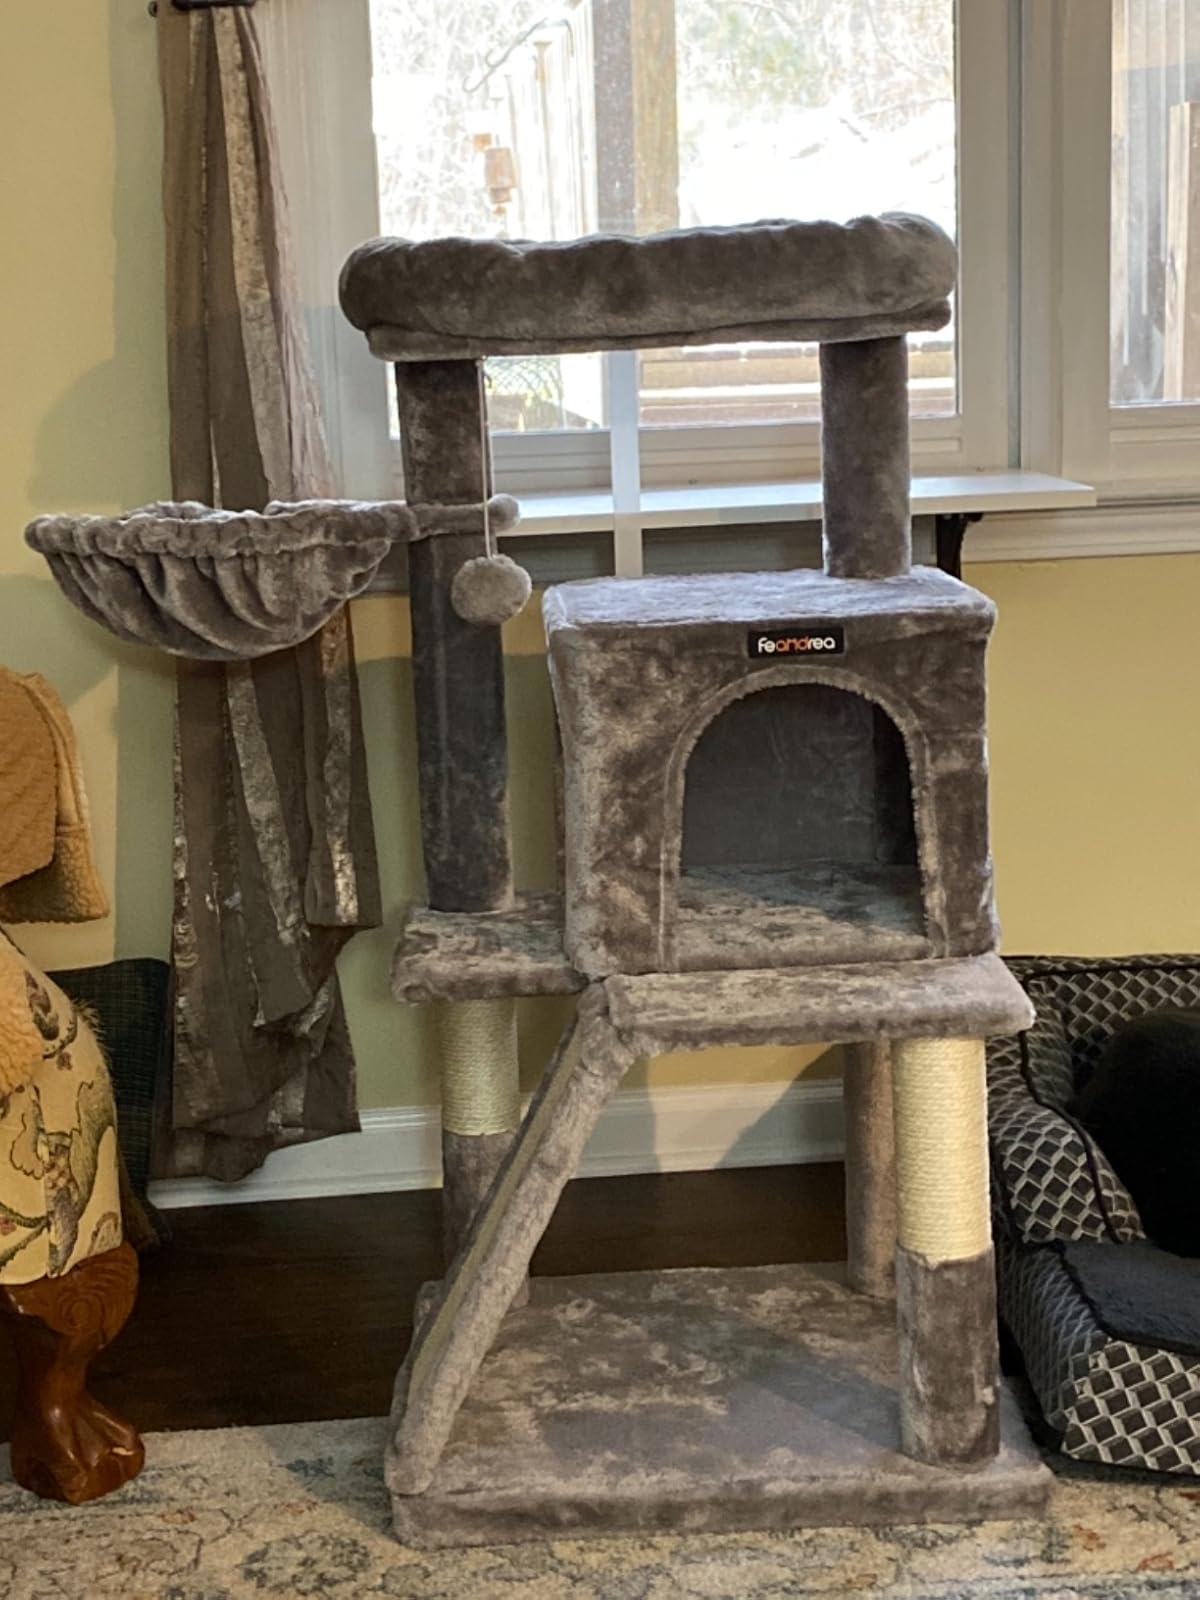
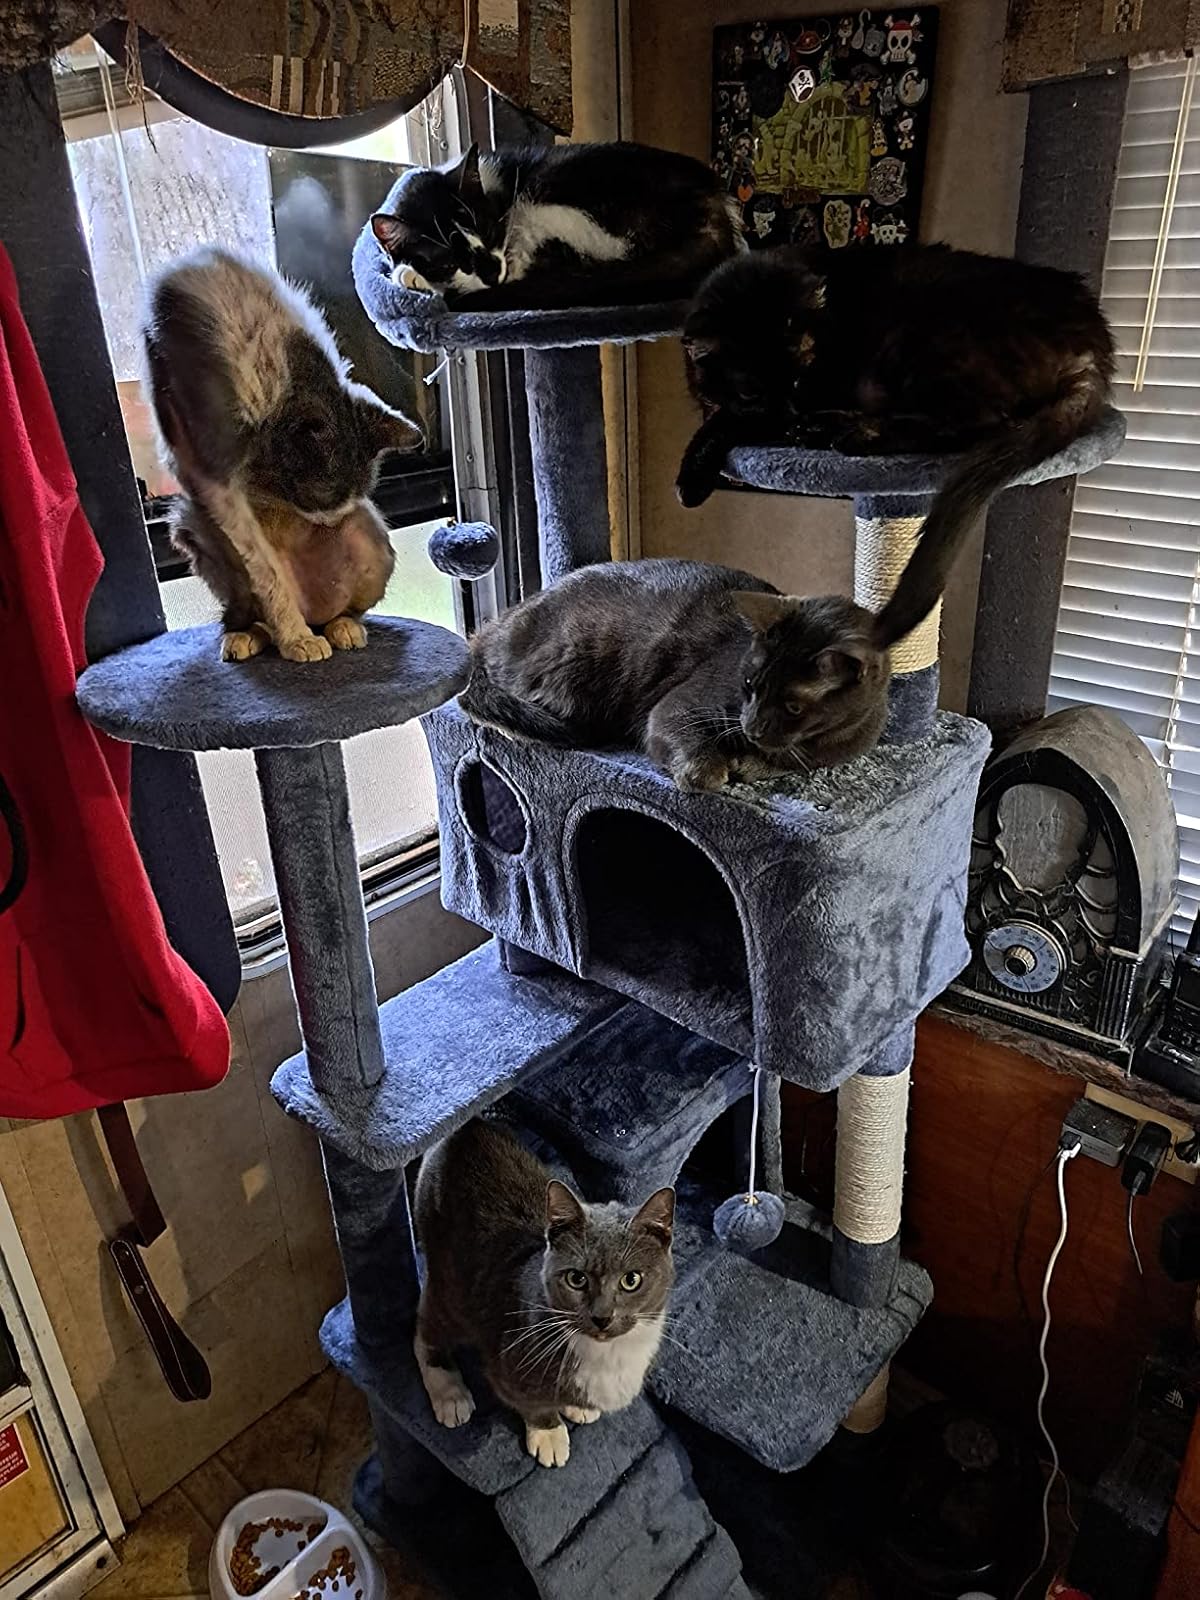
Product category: items_cat tree
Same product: no